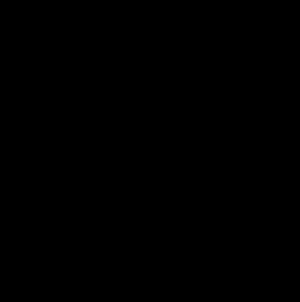
Le NE555 est un circuit intégré utilisé pour la temporisation ou en mode multivibrateur monostable et astable. Le NE555 a été créé en 1970 par Hans R. Camenzind et commercialisé en 1971 par Signetics. Ce composant est toujours utilisé de nos jours en raison de sa facilité d'utilisation, son faible coût et sa stabilité. Un milliard d'unités sont fabriquées par an.